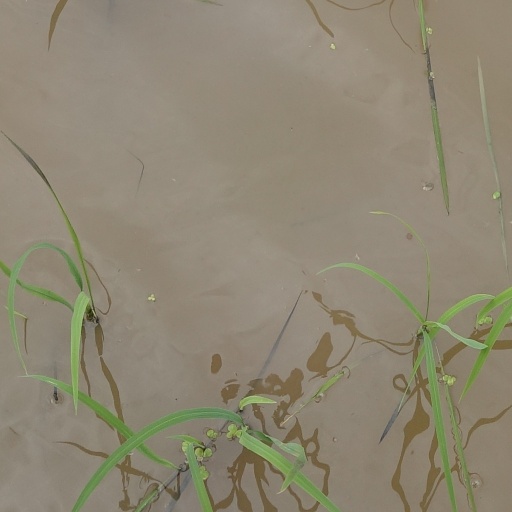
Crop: rice